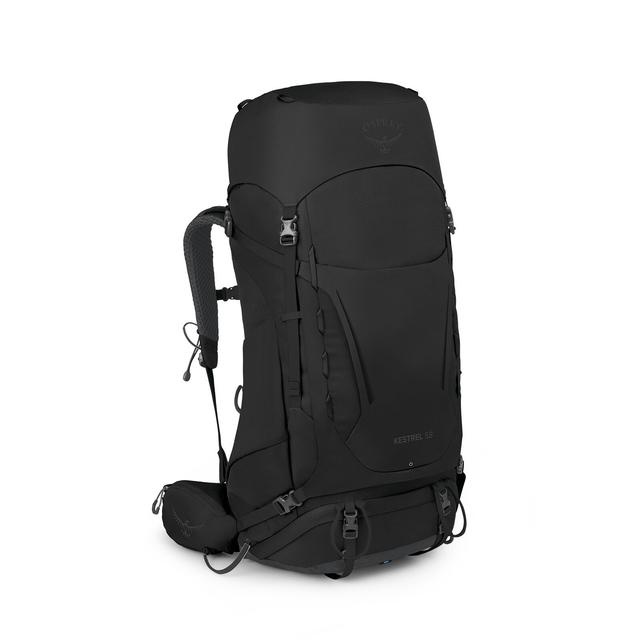
Kestrel 58
Brand: Osprey Packs
Exploring the sandstone canyons of the desert, thwacking through routes filled with pokey brush and trees, or clearing wilderness trails with Pulaski ax in hand-this is what the Kestrel 58 was made for. Built with durable fabrics for demanding outdoor conditions and activities, the Kestrel has all the features you need to enjoy the experience and get the job done. For quick overnights or big days out, you'll come to appreciate its finer features, like an integrated raincover that deploys quickly to keep your gear dry, a unique reverse straightjacket compression for attaching additional gear to the front of your pack, and Stow-on-the-Go trekking pole attachment to free your hands without stopping to take your pack off. Like all of our packs, it is made with quality materials you expect from Osprey and can withstand whatever the backcountry throws at it.
Category: Luggage & Bags > Backpacks > Hiking Backpacks